Magnus Stålsvärd

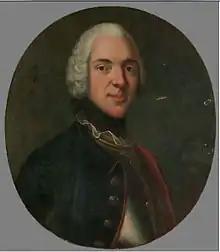
Portrait of Magnus Stålsvärd

Magnus Stålsvärd (1724–1756), was a Swedish officer. He was executed for treason as one of the conspirators participating in the failed coup d'etat of queen Louisa Ulrika, the Coup of 1756.